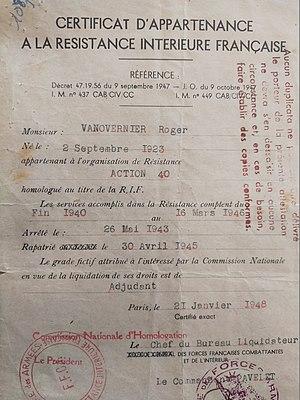
Certificat d'appartenance à la Résistance intérieure remis à Roger Vanovermeir (archive familiale)
Roger Vanovermeir, né le 3 septembre 1923 à Roubaix était un résistant et déporté français. Il a activement participé aux associations d'anciens résistants et déportés. Militant associatif et politique, il fut conseiller municipal de Roubaix. Il est mort le 25 juillet 2001 à Roubaix.